Lap steel guitar

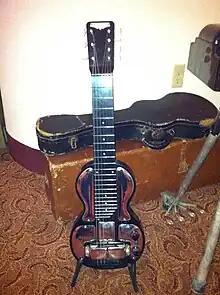
Rickenbacker Electro Bakelite Hawaiian 7 string model lap steel c. 1938 – a type played by Sol Hoopii. Note that it is a solid block with only a token resemblance to a guitar shape.

Spanish guitars were introduced into the Hawaiian Islands as early as the 1830s. The Hawaiians did not embrace the standard guitar tuning that had been in use for centuries. They re-tuned the guitars to make a chord when all the strings were sounded together, known as an "open tuning". This was called "slack-key", known in Hawaiian as ""kī hōʻalu"", because certain strings were "slackened" to achieve it. Hawaiians learned to play fingerstyle this way, creating melodies over the full resonant tones of the open strings, and the genre became known as slack-key guitar. About 1885, after guitar strings made of steel became available, Joseph Kekuku, on the island of Oahu, developed and popularized playing an open tuning while seated with the guitar across his knees while pressing a steel bar against the strings. Following Kekuku's lead, other Hawaiians began playing in this new manner, with the guitar laid across the lap, instead of in the traditional way of holding the instrument against the body. Once the horizontal style became popular throughout the islands, the technique spread internationally, and was referred to (typically outside of Hawaii) as "Hawaiian style".